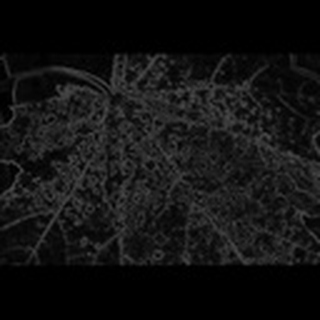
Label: cotton_powdery_mildew